Fifth Ward (film)

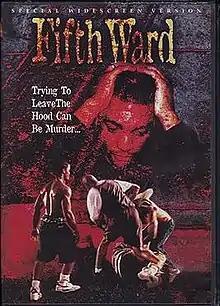

Fifth Ward is a 1997 drama film written, directed and produced by Greg Carter and starring Kory Washington, Thomas Miles, Donna Wilkerson, Thomas Webb, Junie Hoang, and Lee Carter. It follows an African-American man in the Fifth Ward ghetto of Houston entering a life of crime for a chance to kill the man who killed his brother. "Fifth Ward" was Greg Carter's first feature film which he wrote, produced, edited, and shot on 35mm.